Finger binary

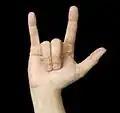
19 in finger binary: the pinkie finger is 16, added to the 2 of the index finger and the 1 of the thumb

Finger binary is a system for counting and displaying binary numbers on the fingers of either or both hands. Each finger represents one binary digit or bit. This allows counting from zero to 31 using the fingers of one hand, or 1023 using both: that is, up to 2−1 or 2−1 respectively.